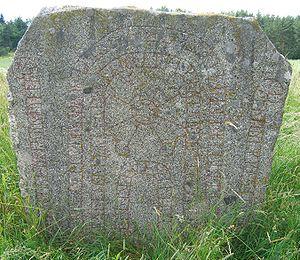
Les pierres runiques d'Hakon Jarl sont des pierres runiques situé en Suède et érigé du temps de Knut II de Danemark.